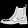
Label: Ankle boot